Violetta Napierska

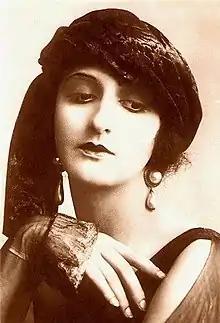

Violetta Napierska (sometimes "Violette Napierska") was a German-Italian dancer and film actress. Most of her acting career she worked in German silent films, often with Béla Lugosi, Lee Parry and director Richard Eichberg. She was born in Switzerland in 1900 and died in Italy in 1985 (at age 85).